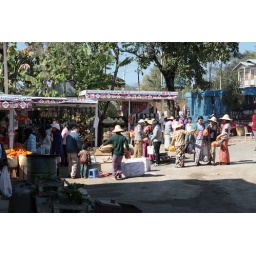
Aungban is a market town in the Shan State of Myanmar. It has on the road from Heho to Pindaya.